Catherine de' Medici's patronage of the arts

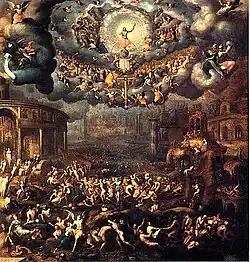
"The Last Judgement." by Jean Cousin the Younger

Jean Cousin, to judge by contemporary praise for his work, may have been as highly regarded at the time as Caron. The royal accounts show large payments made to Cousin: he was among those who decorated Paris for the entry of Henry II as king. Little of his work, however, survives. His most important surviving work is "The Last Judgement" in the Louvre, which like Caron's art, depicts human beings dwarfed by the landscape and, in Blunt's words, "made to swarm over the earth like worms".